Alberto Lionello

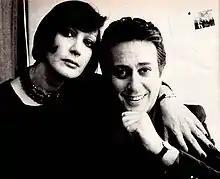
Lionello (right) with his second wife Gabriella Vannotti in 1975

Alberto Lionello (12 July 1930 – 14 July 1994) was an Italian actor, voice actor, singer and television presenter.